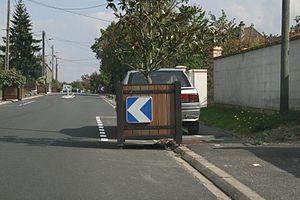
Les balises de virages à chevrons J4 sont des balises routières ayant pour objet de compléter ou de remplacer les balises J1, lorsque le renforcement de l'alerte est nécessaire.